Ellis v Lambeth LBC

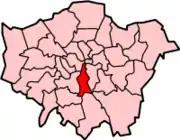
A map showing the London Borough of Lambeth

Ellis v Lambeth LBC is an English land law case regarding adverse possession. which received significant media attention.